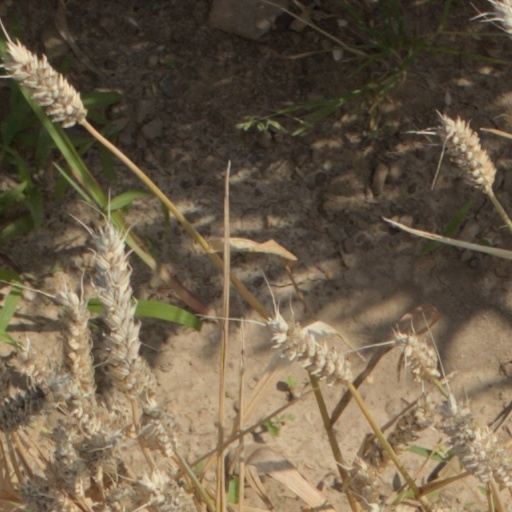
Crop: wheat